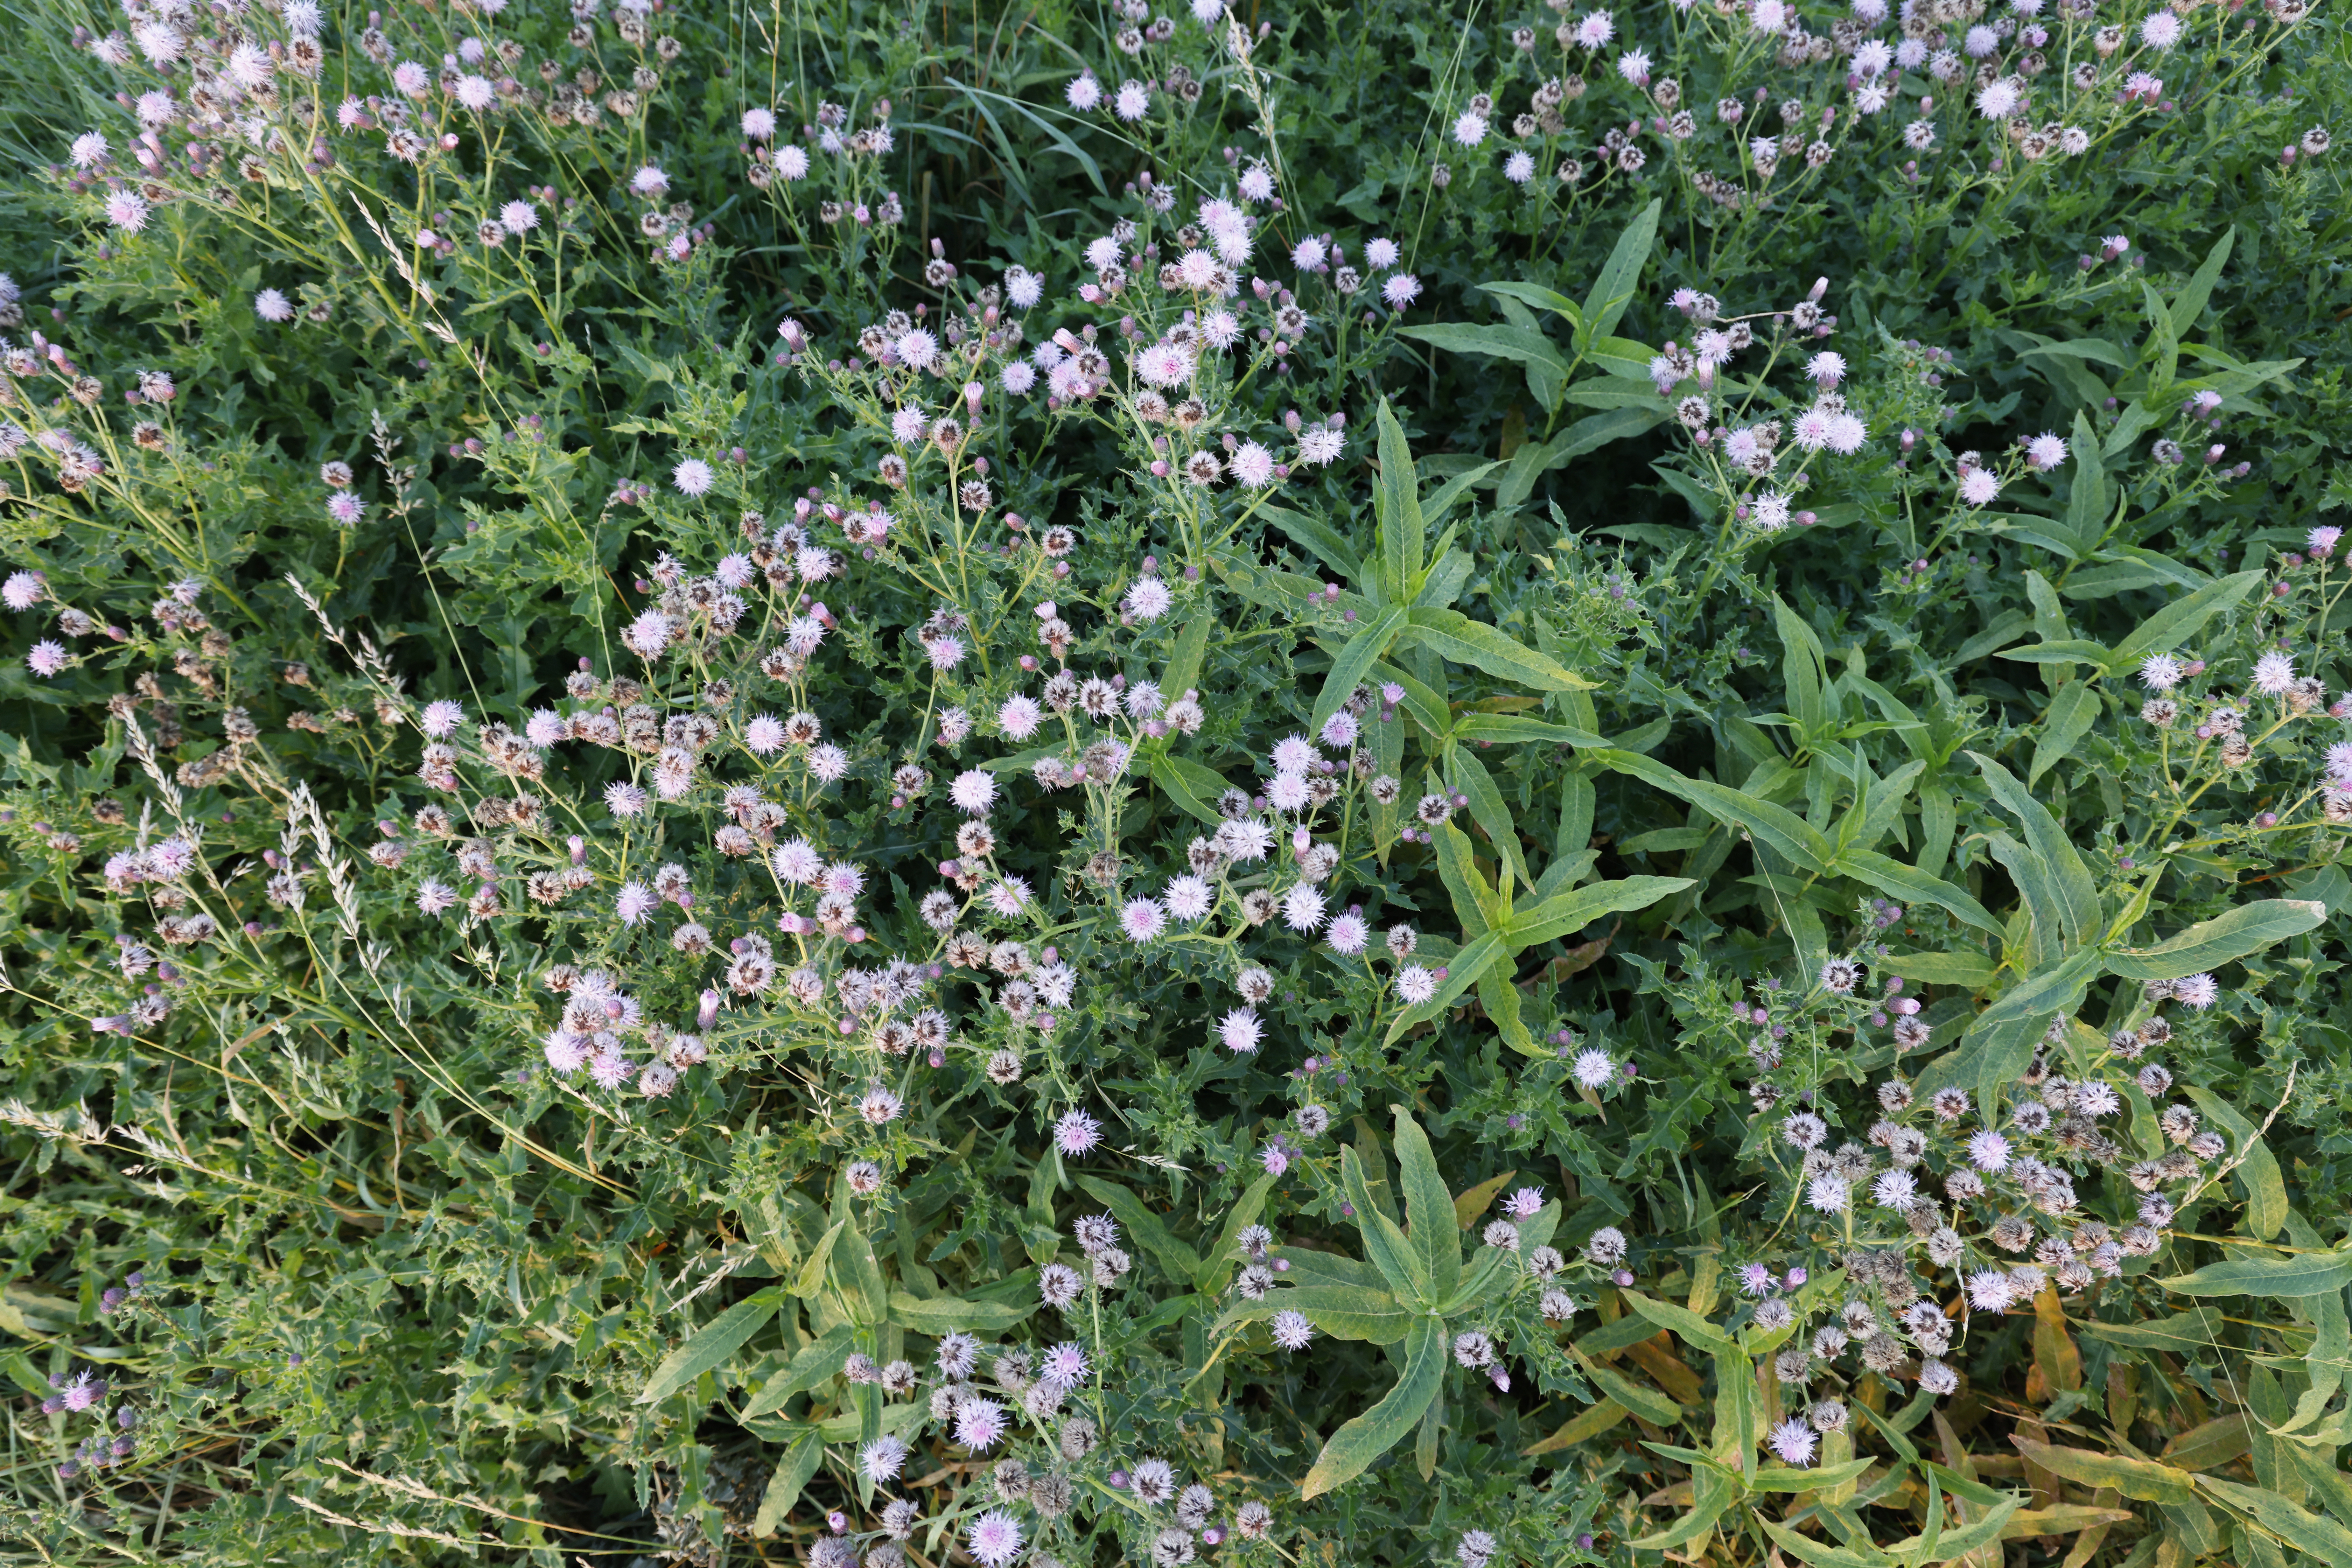
Plant species: Cirsium arvense